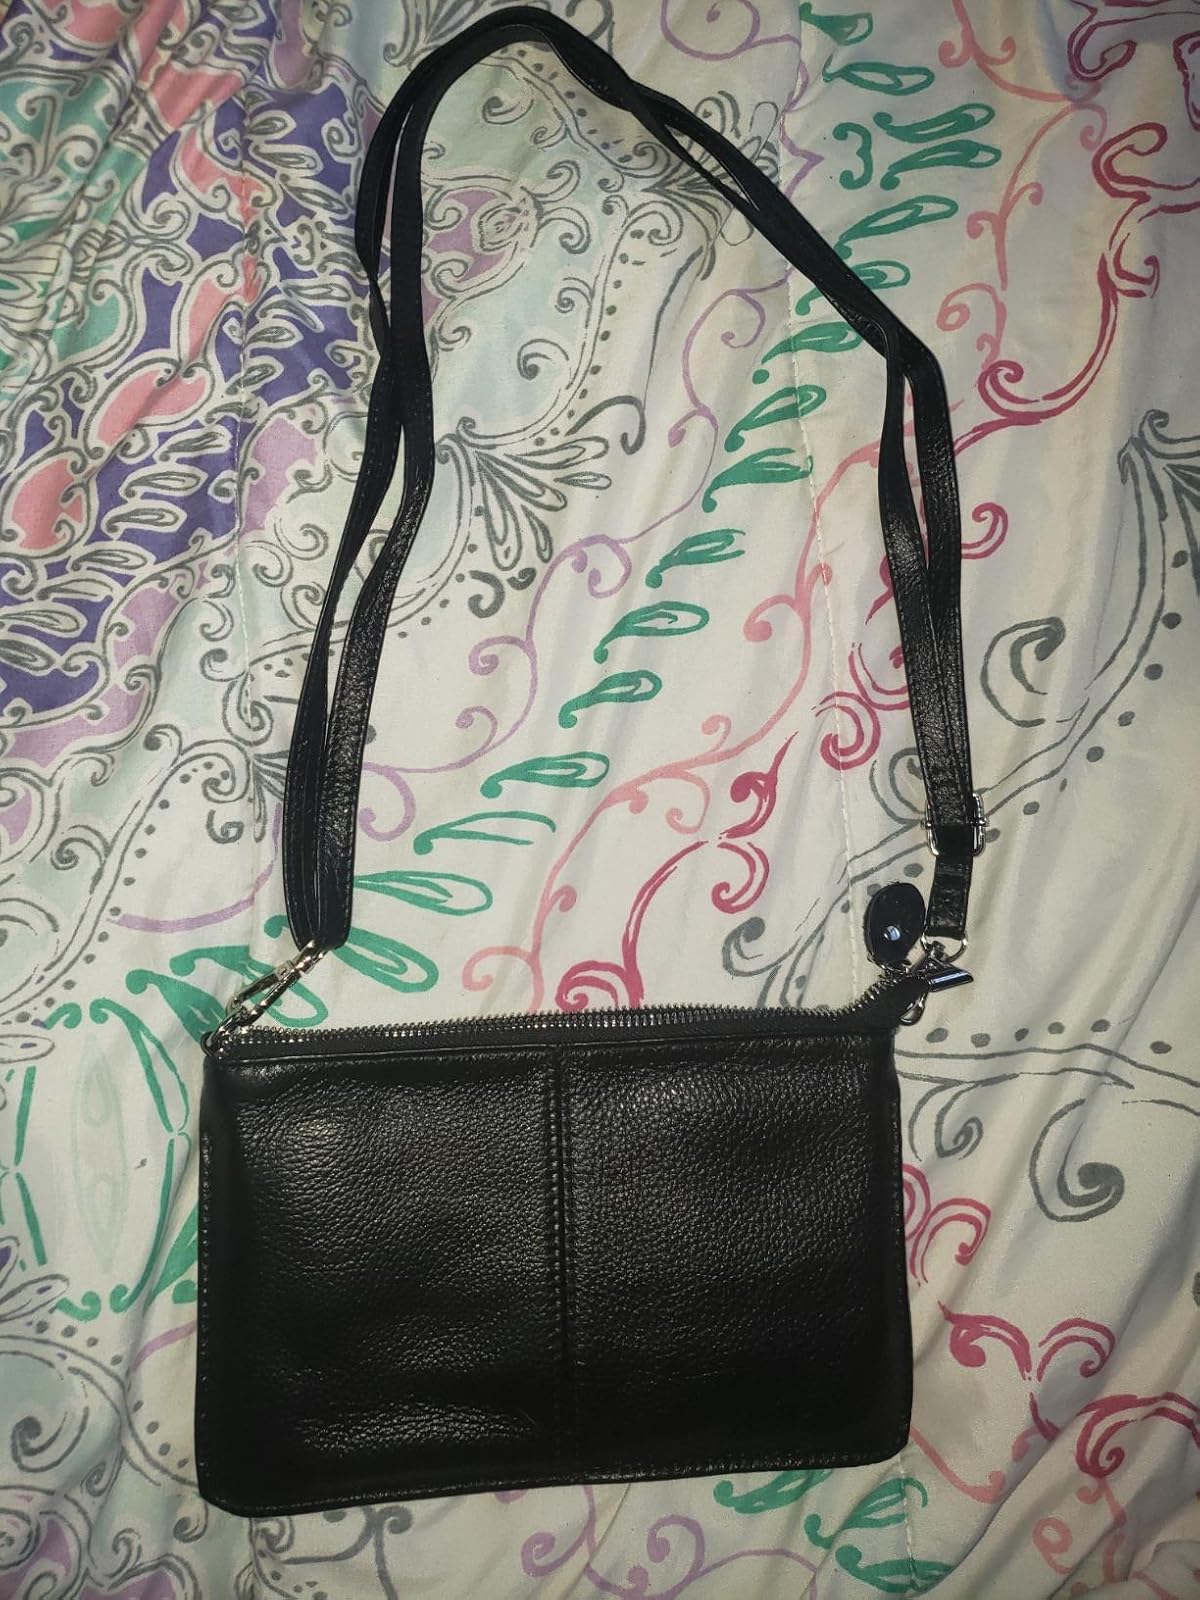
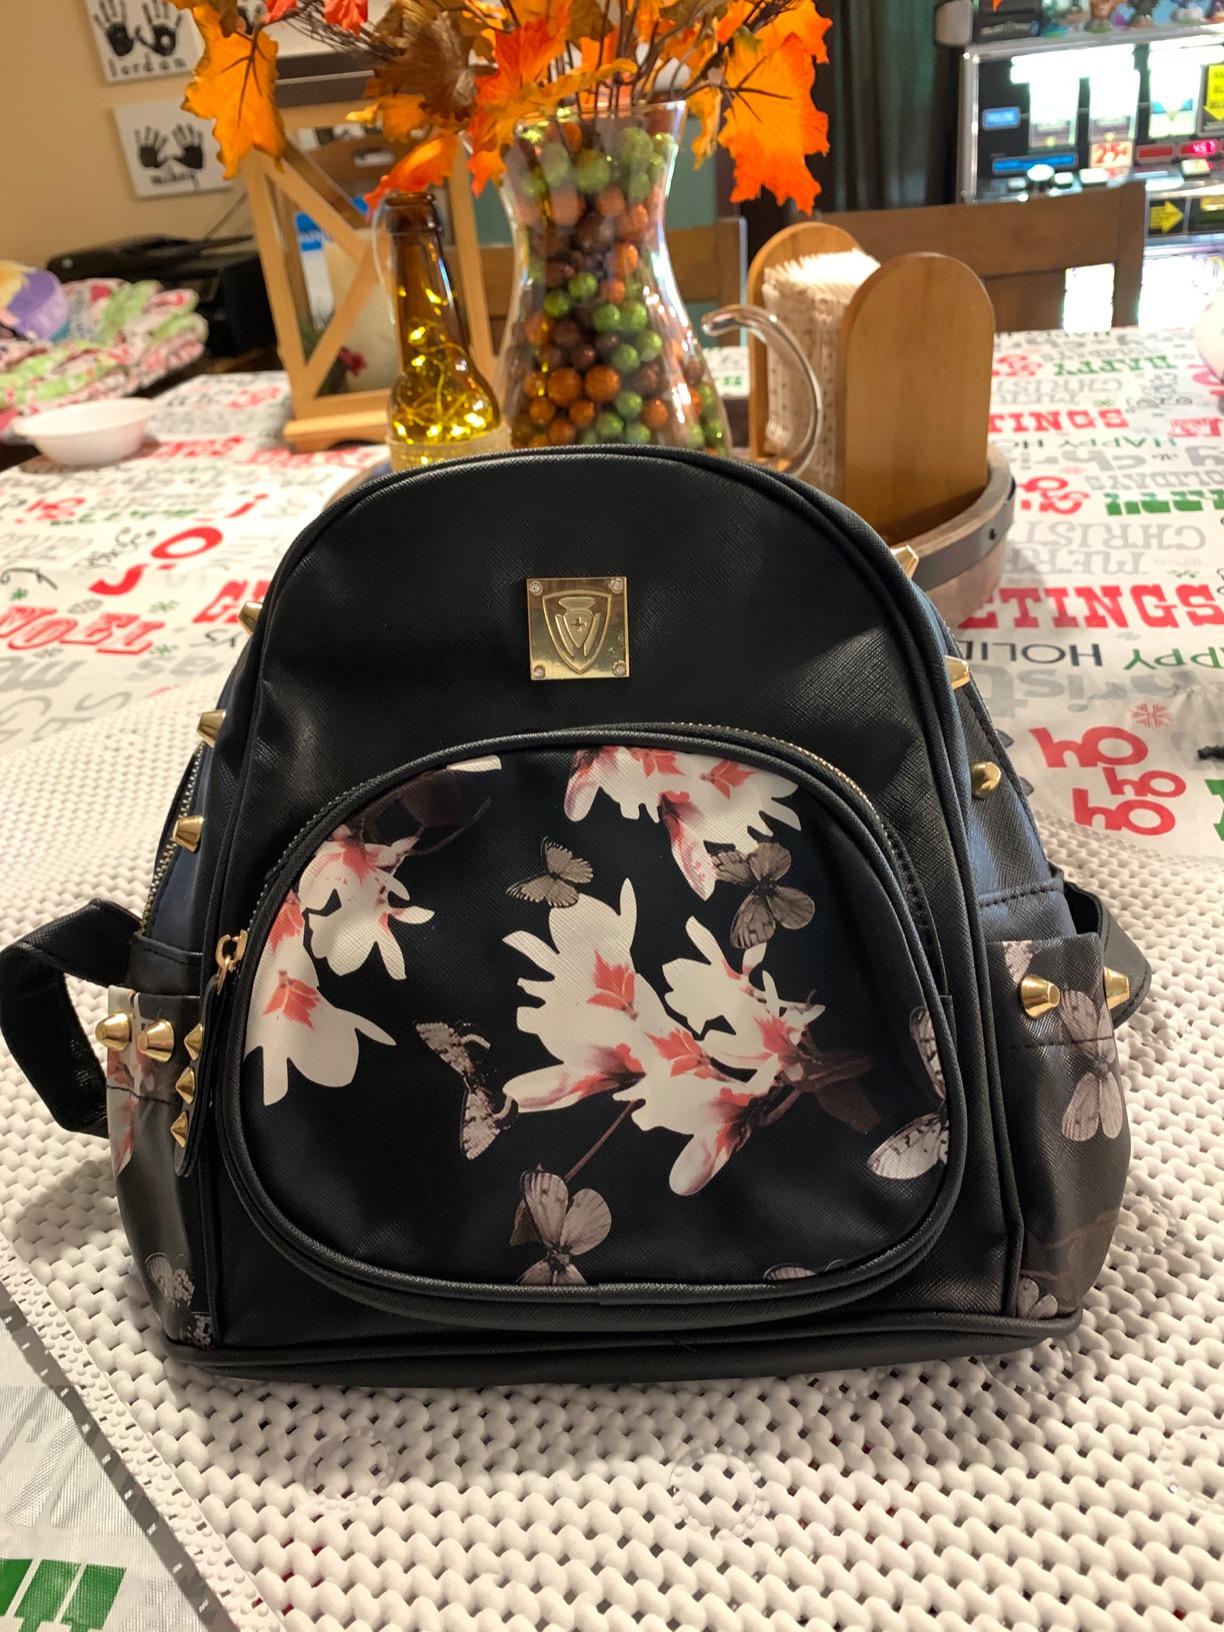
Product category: accessories_handbag
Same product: no